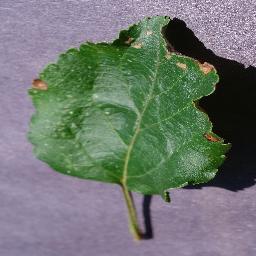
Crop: apple
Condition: black_rot